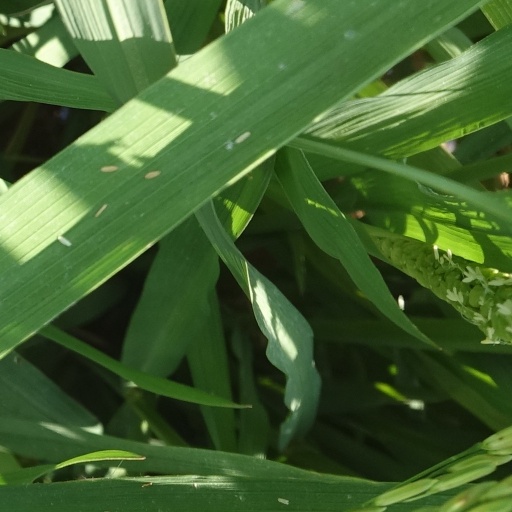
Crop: rice